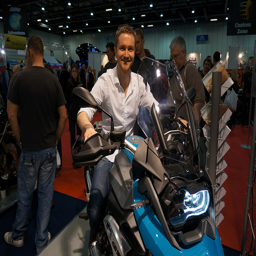
a person sitting on a parked motorcycle indoors
A man on a motorcycle at a trade show.
a man is sitting on a blue bike
The man is smiling while on a bike
A young man sits on a blue sport motorcycle at a motorbike convention.